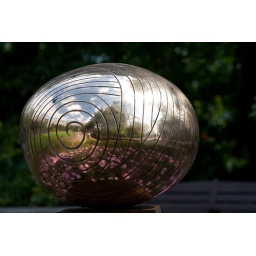
Random installation in the middle of the flower bed